Rita Asfour

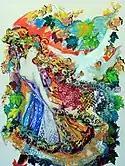
A colorful mixed-media painting on canvas

To do all that, Rita had to spend a lot of quiet time alone in her studio. She enjoyed this new privacy over her previous activities in the limelight. With time, her preference for privacy grew more and more.